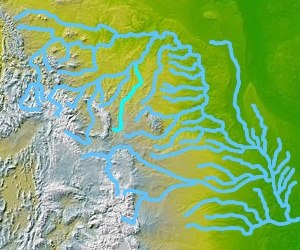
Powder River
Powder River fremhævet på kort over Missourifloden og dens bifloder
Powder River er en omkring 604 km lang biflod til Yellowstone River, der løber fra den nordøstlige del af Wyoming og nordover fra Rocky Mountains og gennem den sydøstlige del af Montana i USA, hvor den munder ud i Yellowstone River, nedenfor Miles City. Den afvander et område, der historisk er kaldt Powder River Country på Great Plains øst for Bighorn Mountains. Powder er 604 km lang. Den har givet navn til Powder River County. Afvandingsområdet er ca. 56.656 km².